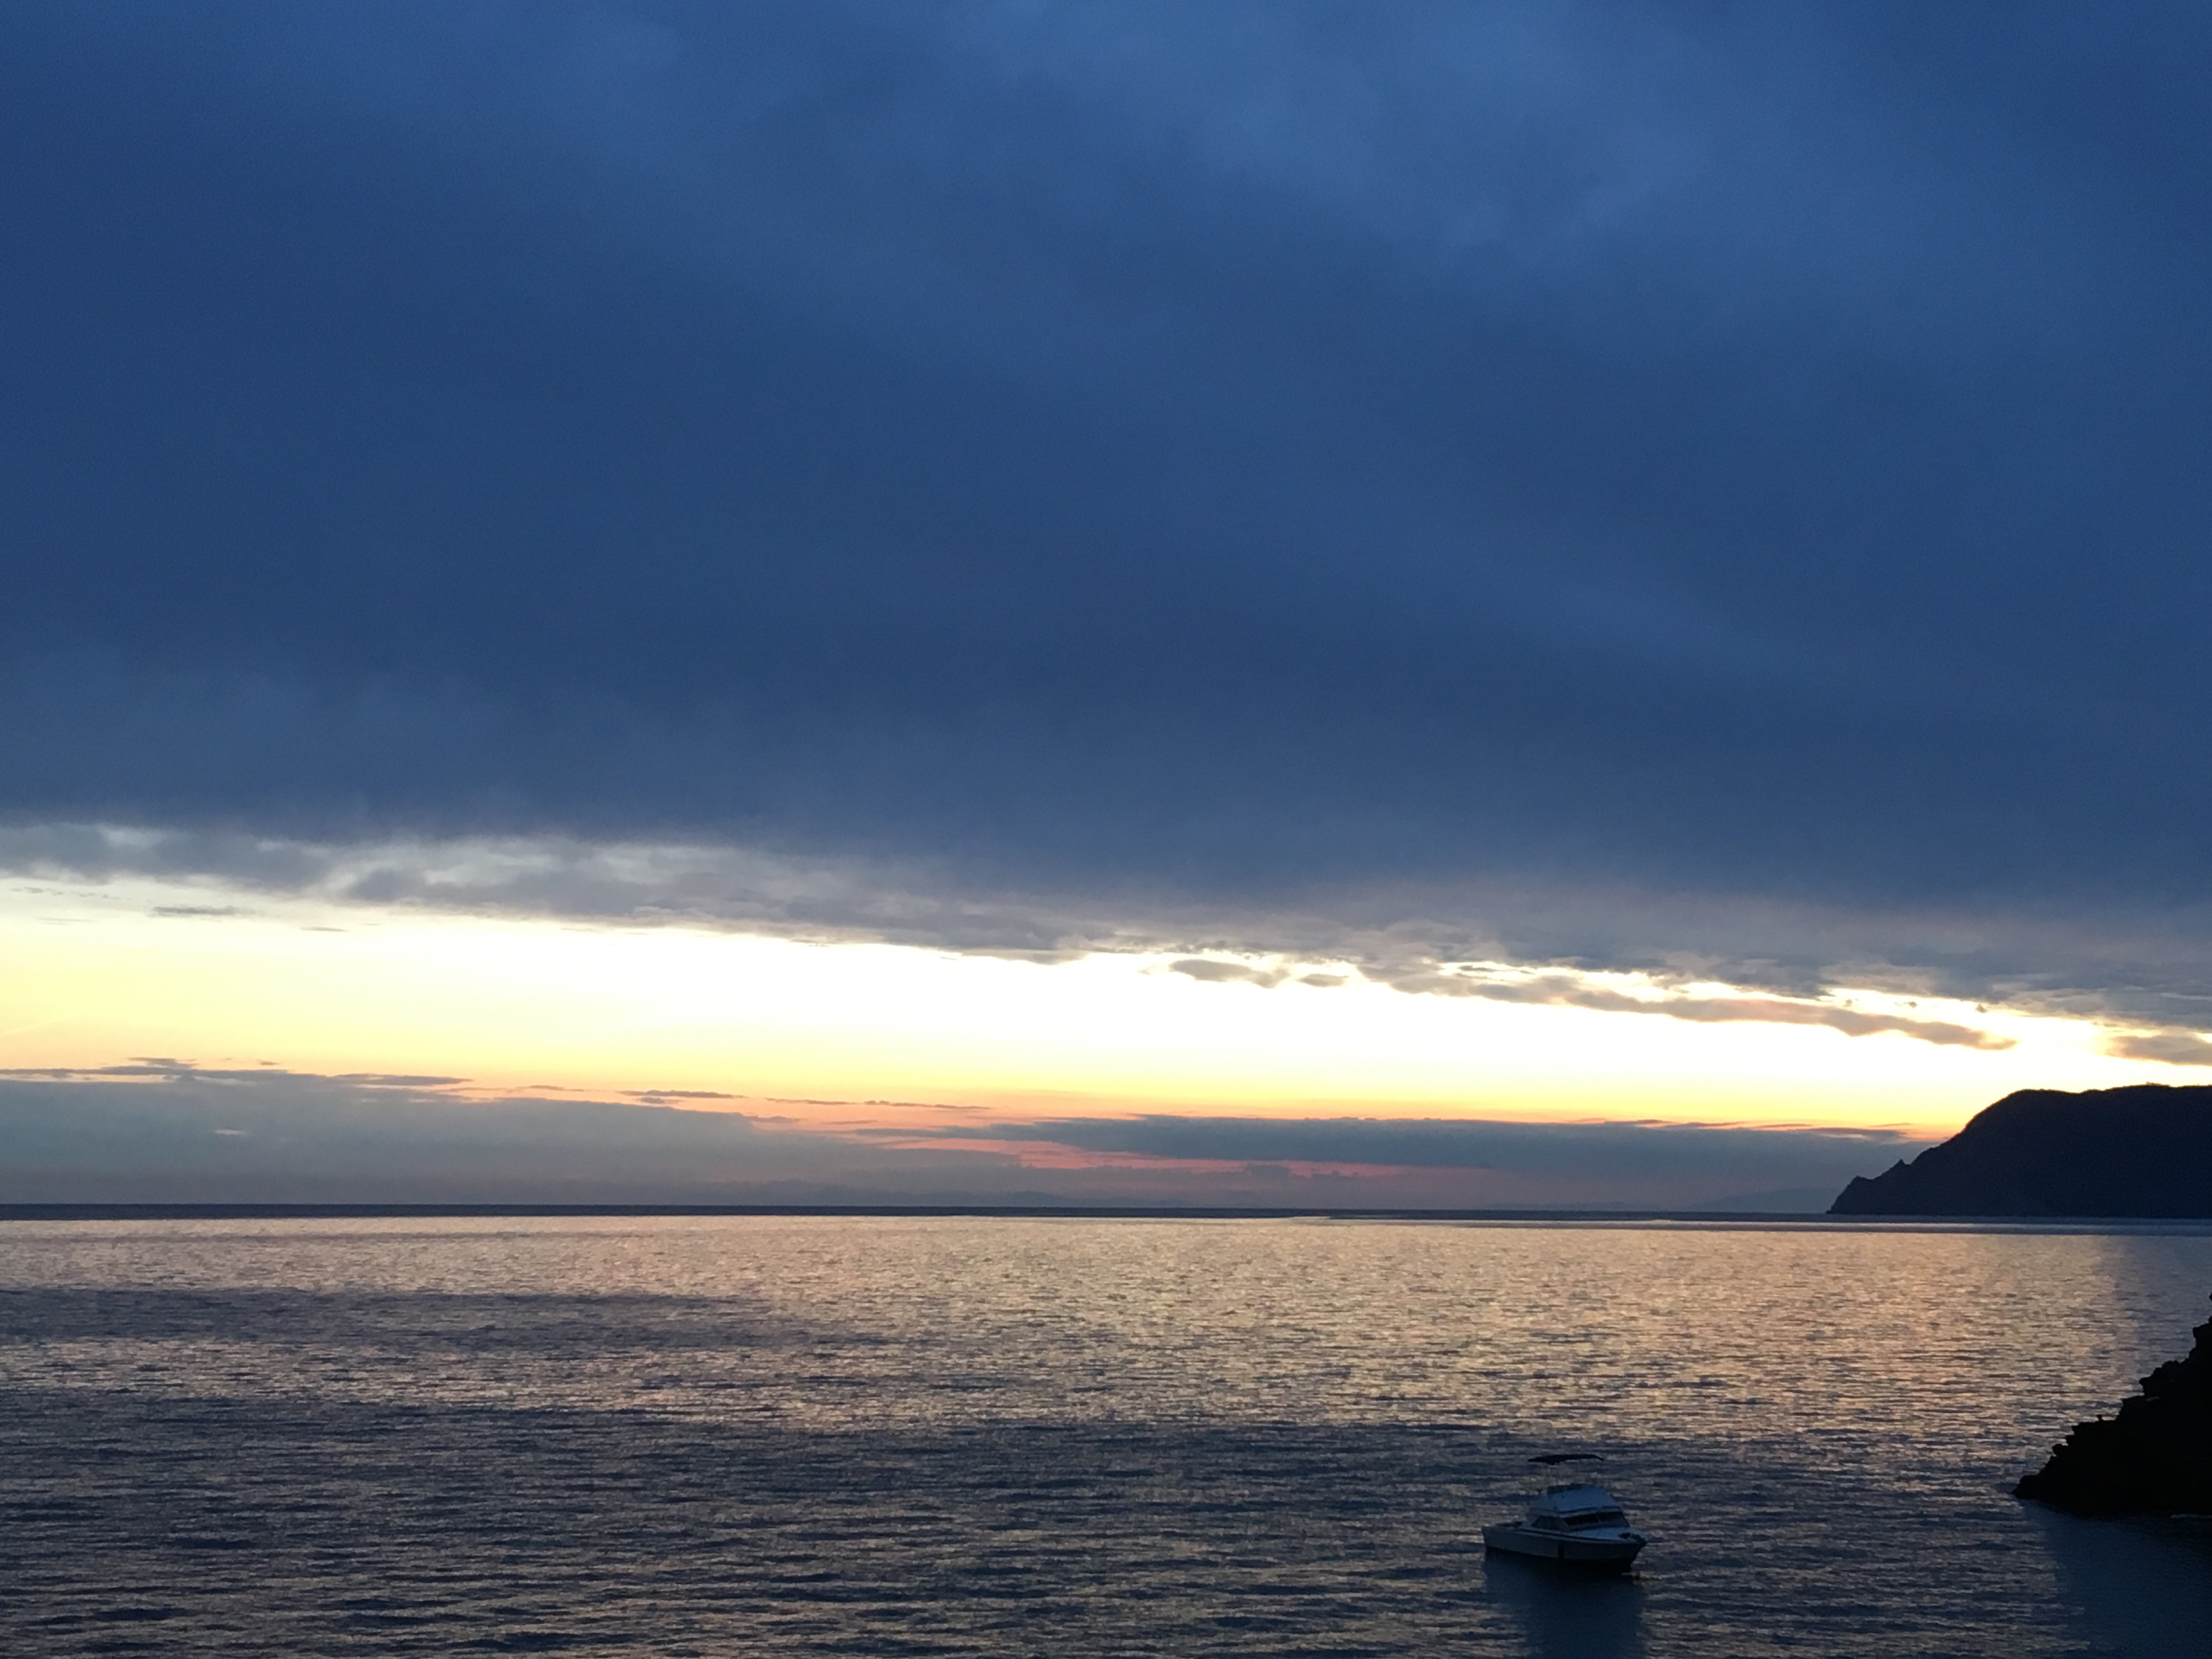
beach, sea, coast, ocean, horizon, cloud, sky, sunrise, sunset, sunlight, morning, wave, dawn, dusk, evening, reflection, vehicle, bay, body of water, loch, cape, passenger ship, meteorological phenomenon